Blue Panther

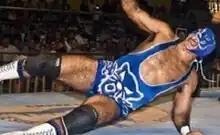
Blue Panther wearing his signature mask.

In mid-1992 then-CMLL-booker Antonio Peña left CMLL over creative differences with the owner and formed his own company, Asistencia, Asesoría y Administración (AAA). Panther left CMLL and followed Peña to AAA as he was close to Peña. As a result, CMLL declared the CMLL World Middleweight Championship vacant. When Love Machine joined AAA months later the Blue Panther/Love Machine feud resumed. The two met in a mask vs. hair match in July 1993, during which both wrestlers changed sides as Love Machine was helped by Eddy Guerrero turning "rudo", while Blue Panther "valiantly" fought back, making Blue Panther a "tecnico" (a "Face", those that portray the "good guys" in wrestling), as he overcame the odds and defeated Love Machine. Following the turn Barr and Guerrero formed 'Los Gringos Locos",' "which soon became the main "rudo" group of AAA"."